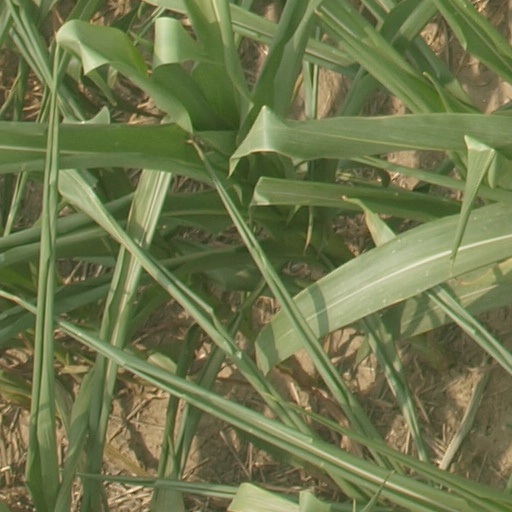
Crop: maize; corn